De Stijl

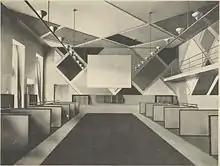
Aubette dance hall in Strasbourg, Theo van Doesburg in collaboration with Sophie Taeuber-Arp and Jean Arp, 1929

The De Stijl influence on architecture remained considerable long after its inception; Mies van der Rohe was among the most important proponents of its ideas. Between 1923 and 1924, Rietveld designed the Rietveld Schröder House, the only building to have been created completely according to De Stijl principles. Examples of Stijl-influenced works by J.J.P. Oud can be found in Rotterdam (the ) and Hook of Holland. Other examples include the Eames House by Charles and Ray Eames, and the interior decoration for the Aubette dance hall in Strasbourg, designed by Sophie Taeuber-Arp, Jean Arp and van Doesburg.